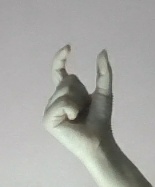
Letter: nun